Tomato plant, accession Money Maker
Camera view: vertical (180 deg); turntable rotation: 210 degrees
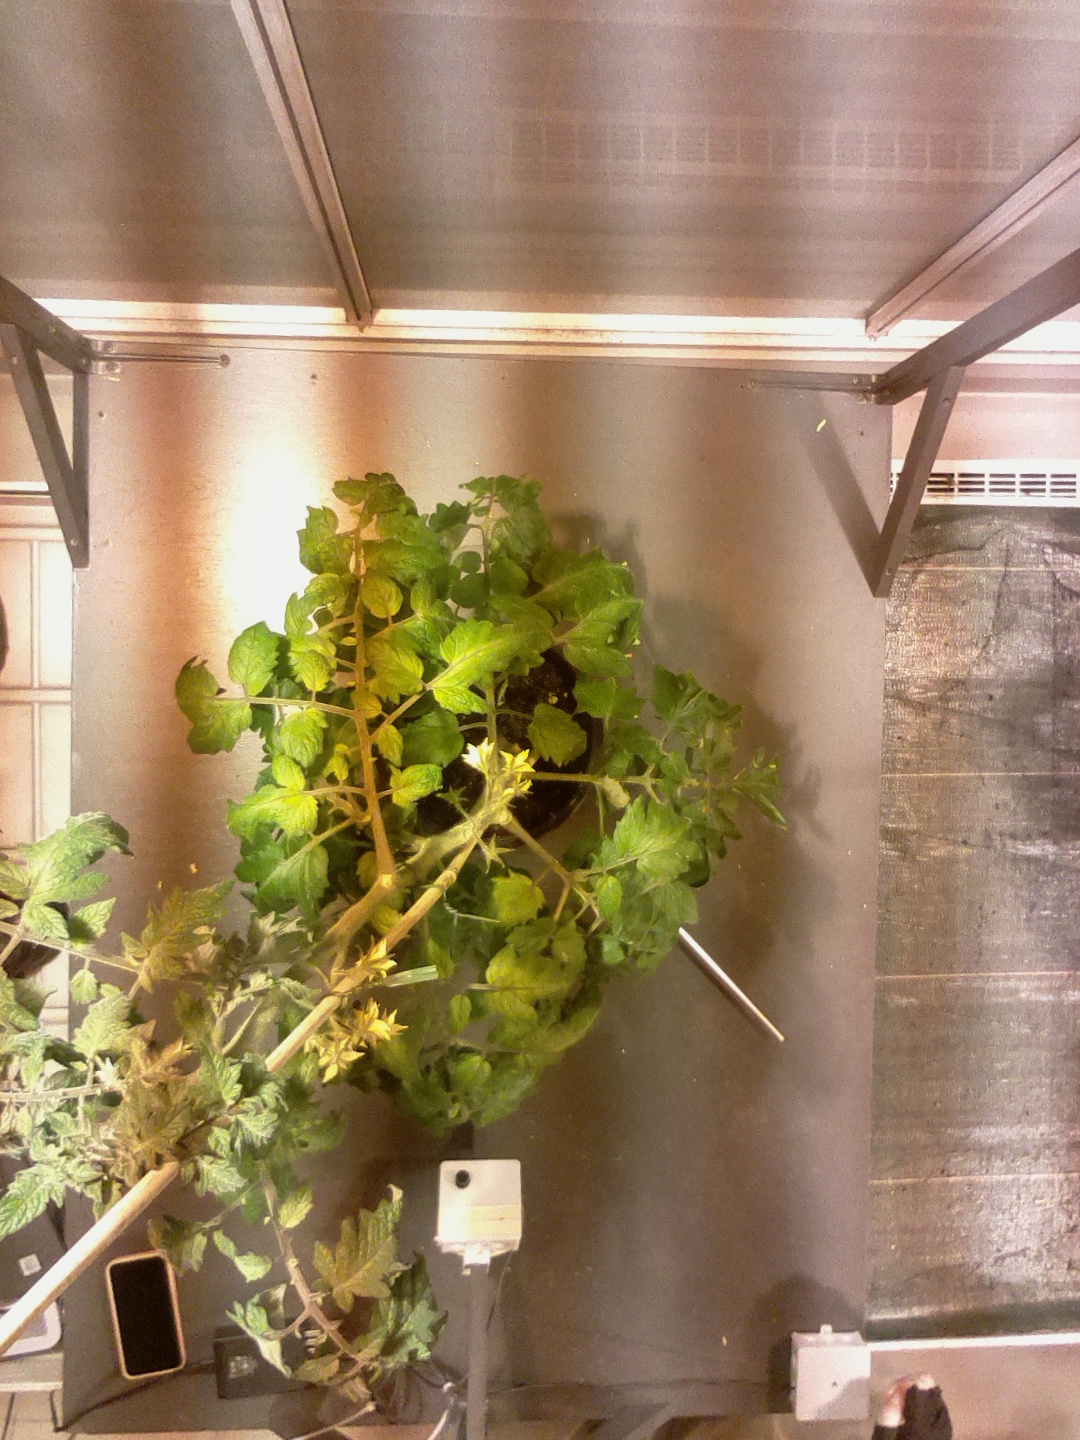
BBCH growth stage 69: End of flowering, 90%-100% of flowers open, more petals falling